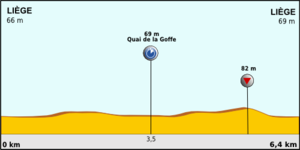
Le prologue du Tour de France 2012 s'est déroulé le samedi 30 juin 2012, à Liège en Belgique sur une distance de 6,4 km. Il est remporté par le Suisse Fabian Cancellara, spécialiste du contre-la-montre, qui avait déjà remporté le prologue de Liège en 2004 sur un parcours très semblable.